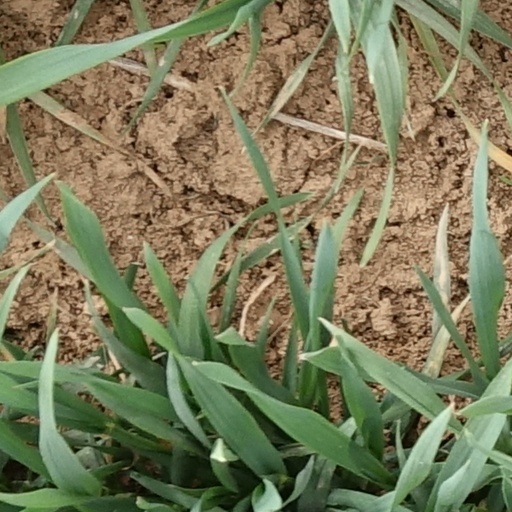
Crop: wheat